Hybrid organization

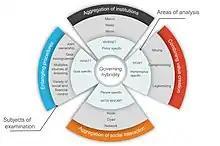
Governing hybridity

A hybrid organization is an organization that mixes elements, value systems and action logics (e.g. social impact and profit generation) of various sectors of society, i.e. the public sector, the private sector and the voluntary sector. A more general notion of hybridity can be found in Hybrid institutions and governance.